Victorian Railways S class

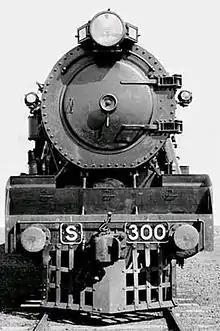
S300 as built in 1928

Initial tests with the prototype S300 revealed only average performance for a locomotive of such size. Further detailed study revealed that insufficient valve travel and narrow port openings were impairing performance and, based on that study, improvements were made to the three S class locomotives that followed, including a reported change from the travel, lap valve gear, shared with the N and X class locomotives, to a travel, lap valve gear.